Ervin's Rest

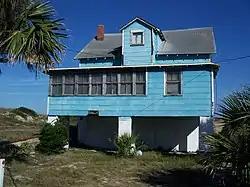

Ervin's Rest (also known as the Louis Dargan Ervin House) is a historic site in American Beach, Florida. It is located at 5448 Gregg Street. On April 23, 1998, it was added to the U.S. National Register of Historic Places.